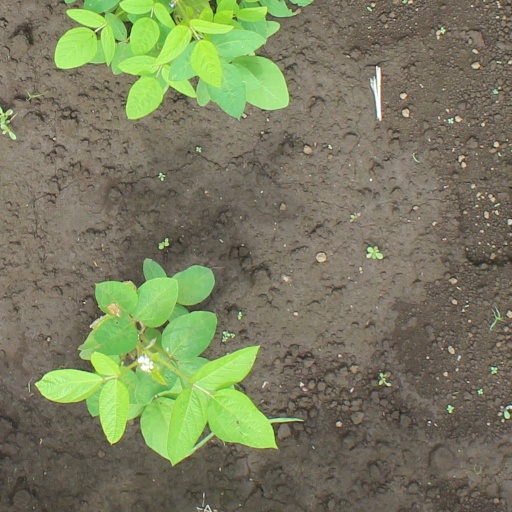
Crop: soybean